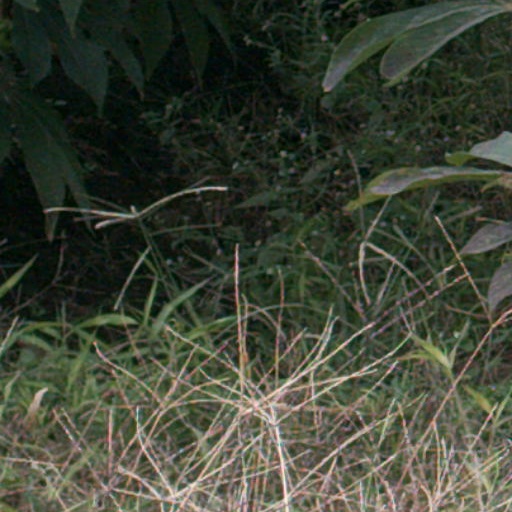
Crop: cassava